Japanese bush warbler

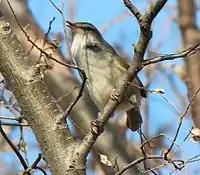
Japanese bush warbler singing.

Hamao, S. and M. Hayama, 2015. Breeding ecology of the Japanese Bush Warbler in the Ogasawara Islands. Ornithological Science, 14: 111–115.